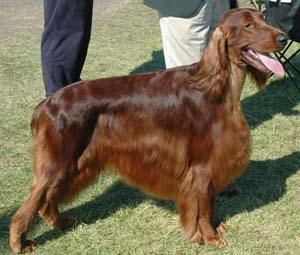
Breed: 207-n000011-Irish_setter